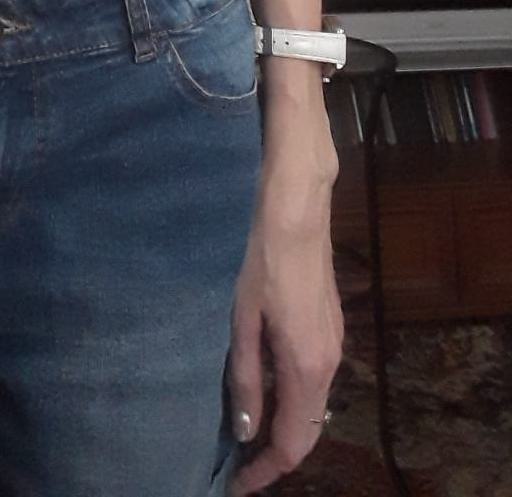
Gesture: no_gesture